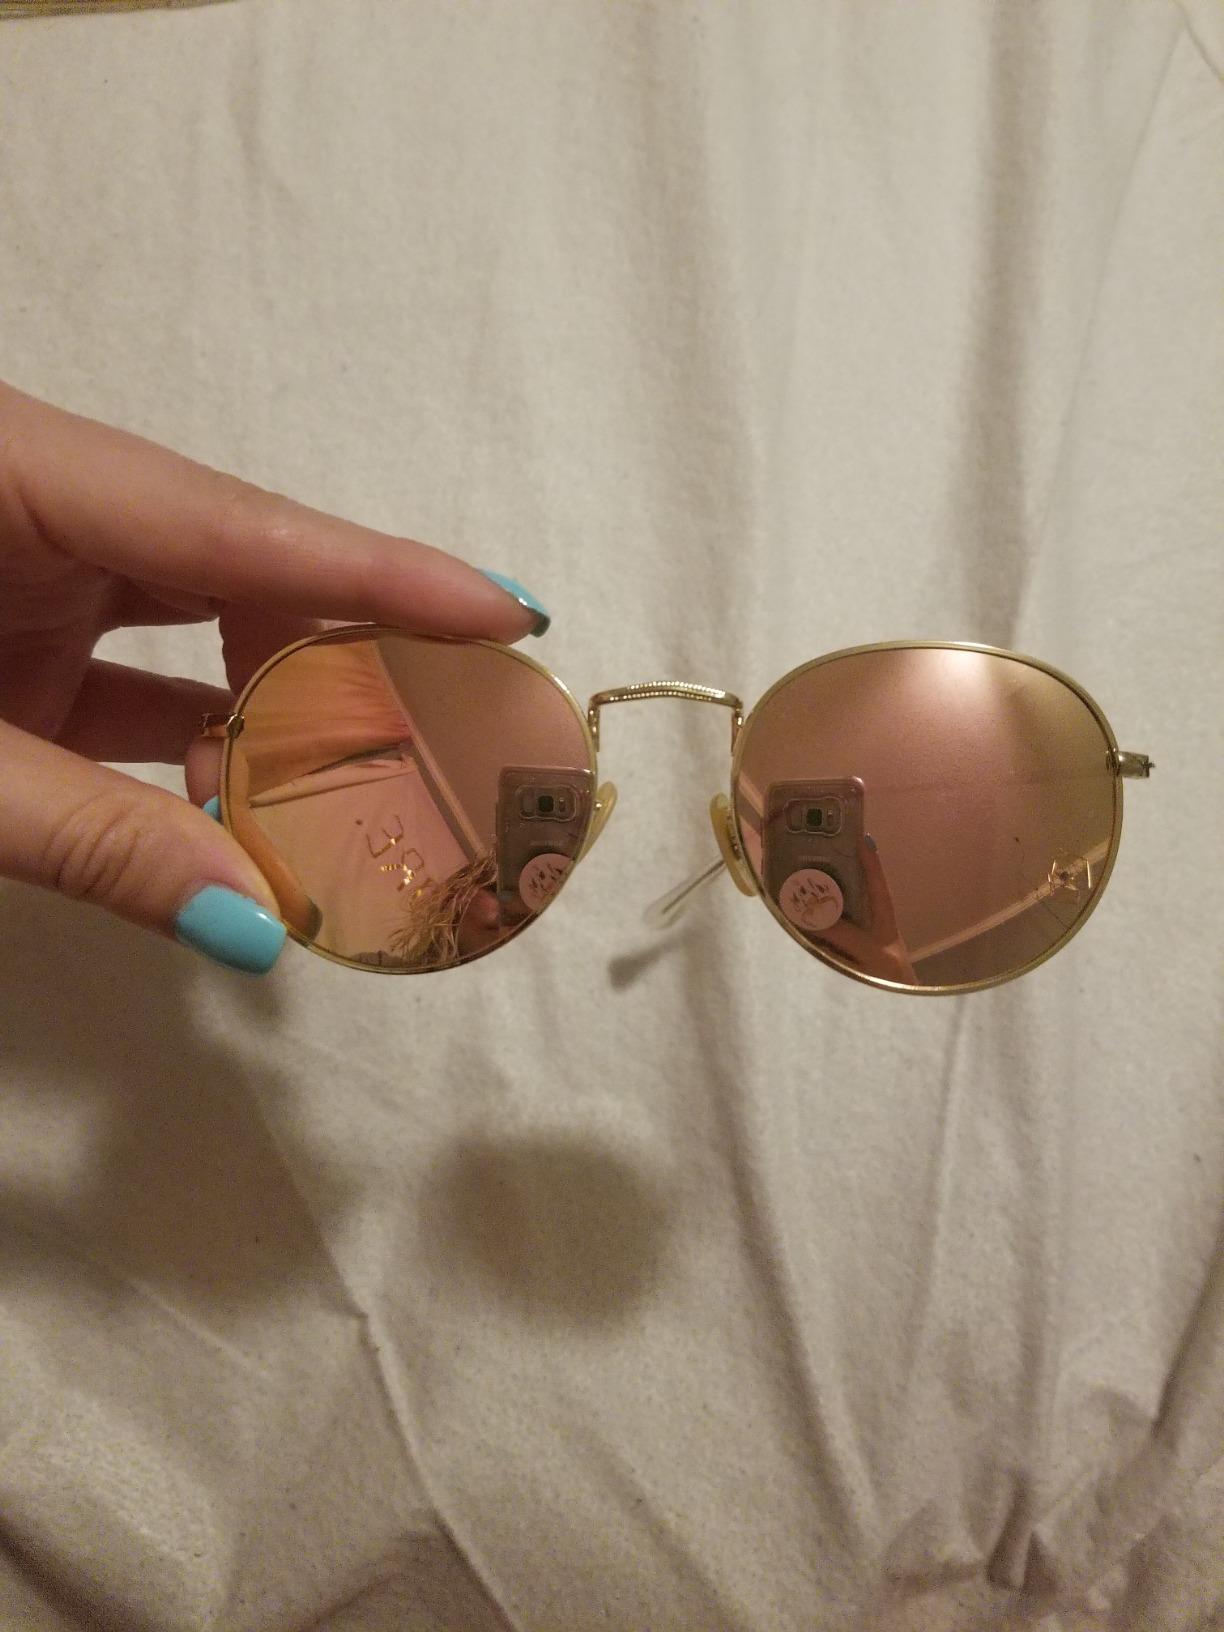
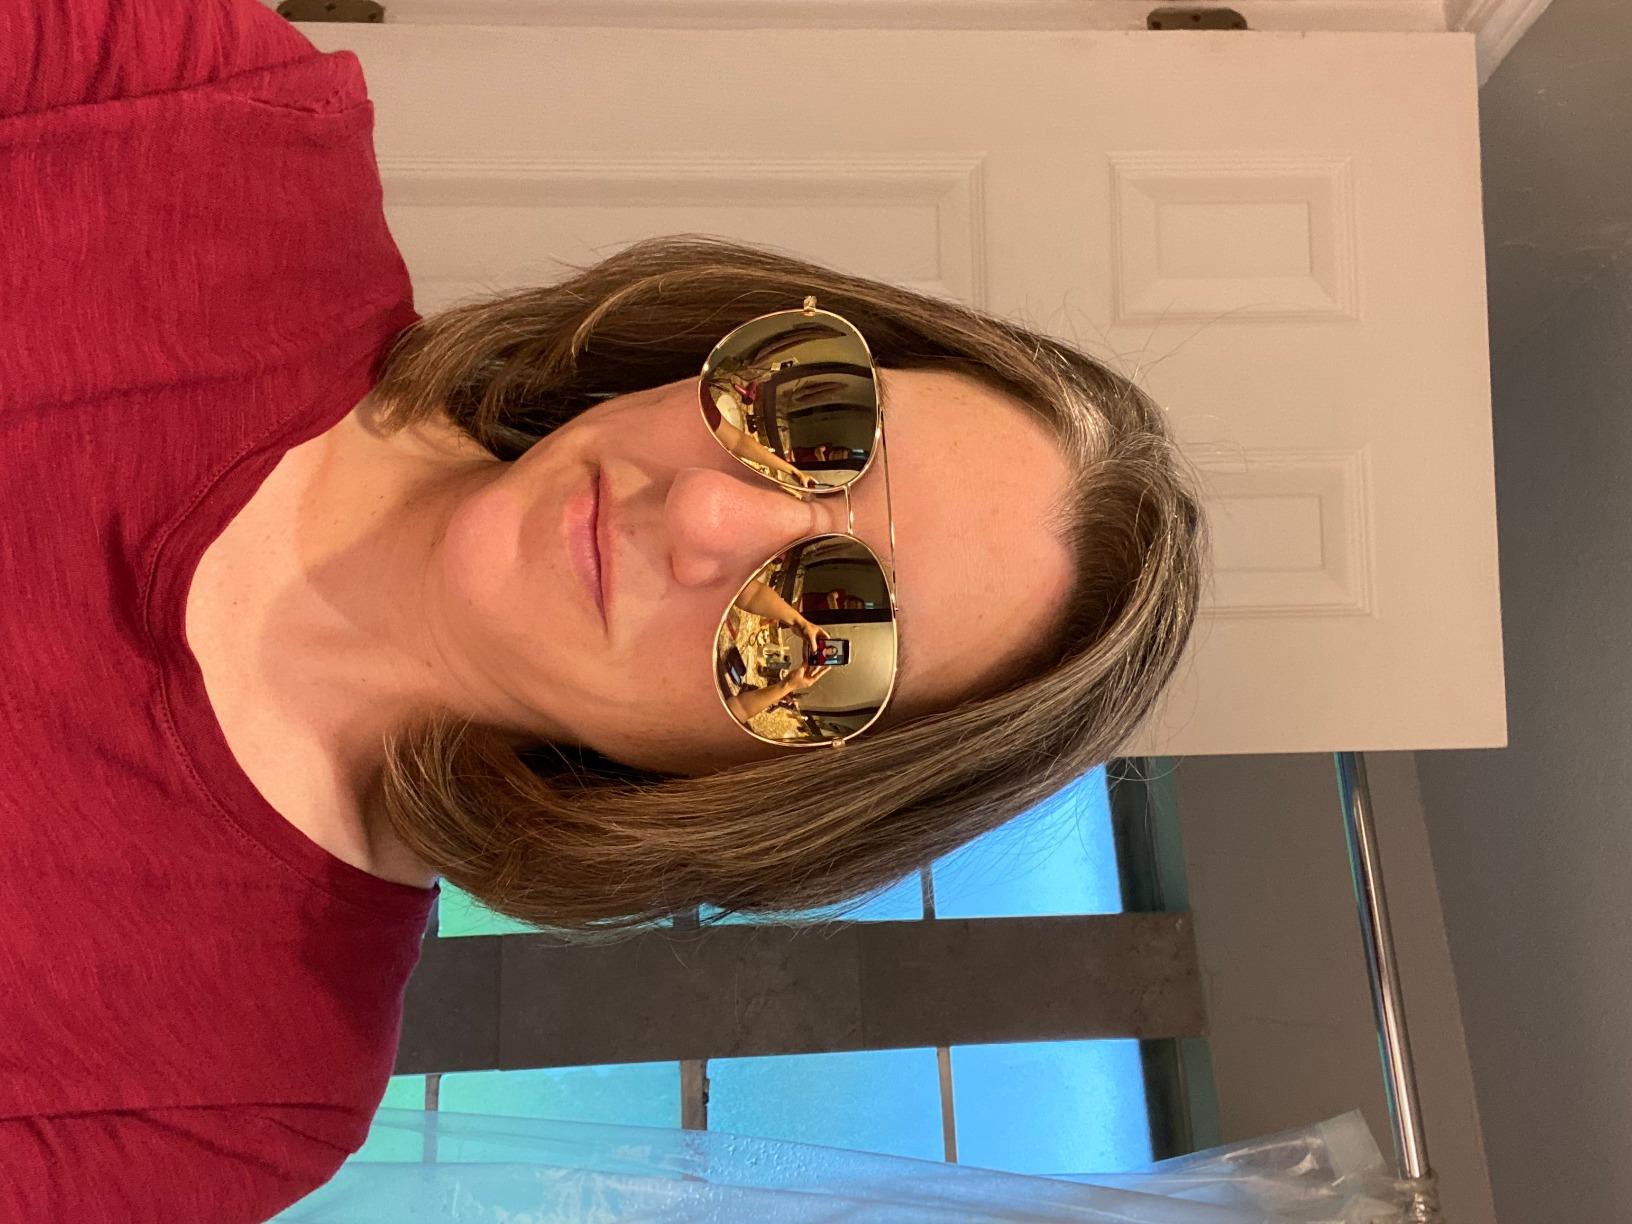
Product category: accessories_sunglasses
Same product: no